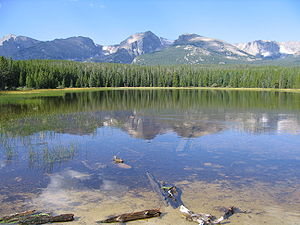
Nationalparker i USA / Nationalparker
I USA er der 58 beskyttede naturområder områder, kendt som nationalparker, der administreres af National Park Service, en styrelse under landets Indenrigsministerium. Oprettelse af nationalparker vedtages ved lov af Kongressen.